Jaap Bulder

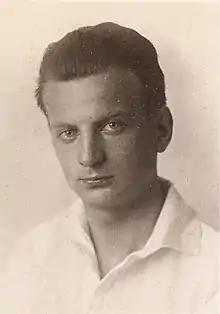

Jacob "Jaap" Eisse Bulder (27 September 1896 – 30 April 1979) was a Dutch footballer who played as a forward. He represented his home country at the 1920 Summer Olympics in Antwerp, Belgium. There he won the bronze medal with the Netherlands national team.